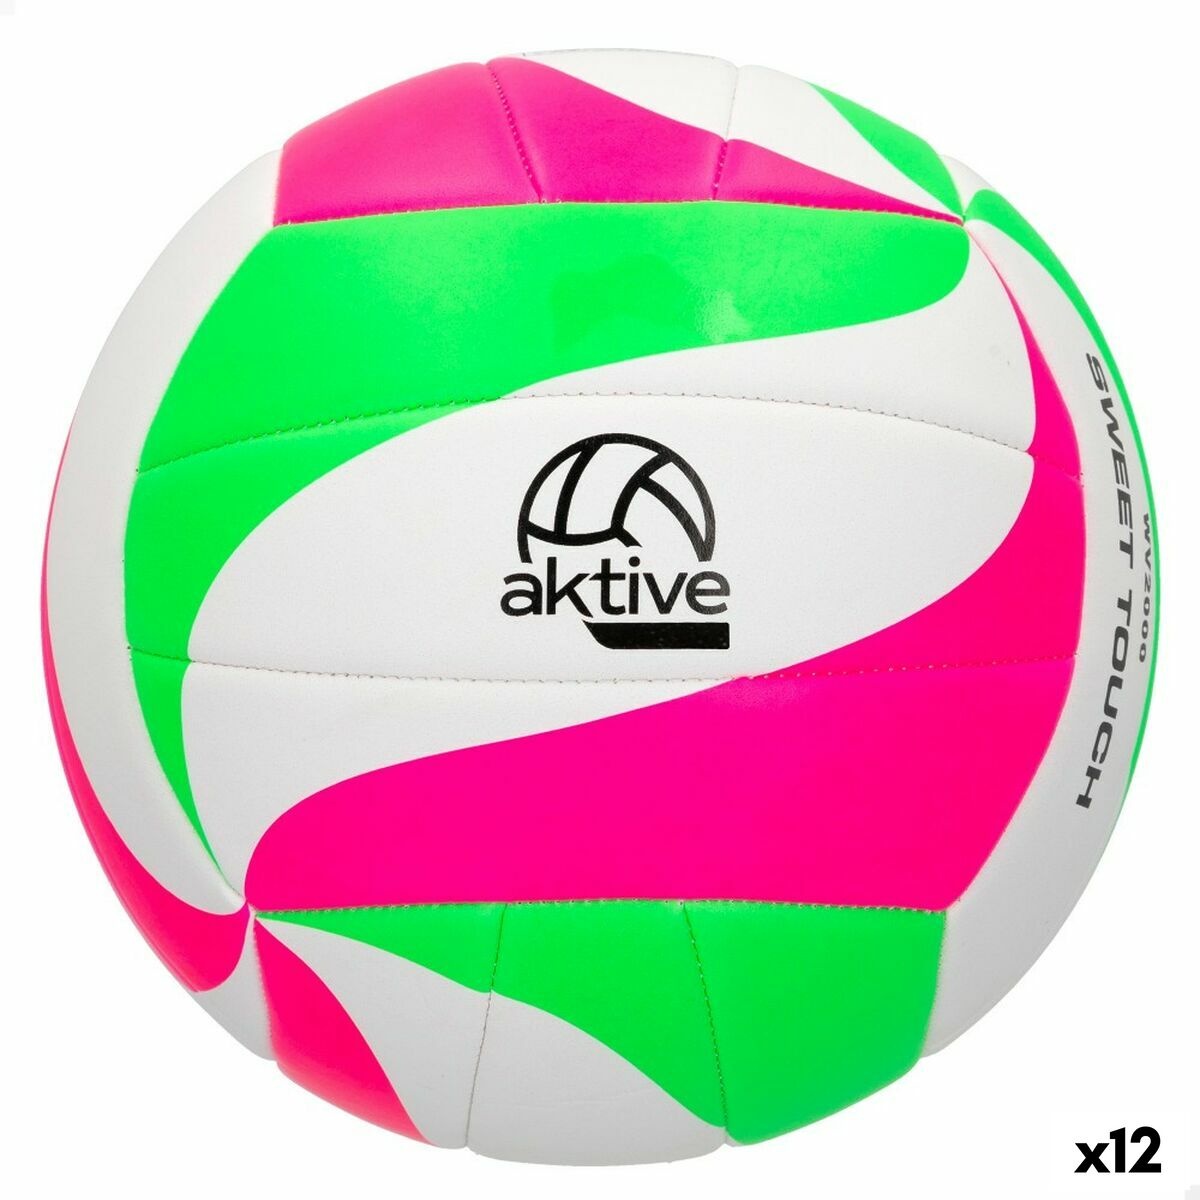
Beach Volleyball Ball Aktive TPU (12 Units)
Keep fit and discover the sector's latest new releases to perform sports with the best guarantees! Purchase Beach Volleyball Ball Aktive TPU (12 Units) at the best price and enjoy a healthy life! Important information: Assorted designs sent randomly according to stock Image might not show all assorted models available Type: Volleyball Ball Material: TPU Units: 12 Units From 5,29 / u General Product Safety Regulations information: COLOR BABY S.L. Calle Córdoba, 15 - Pol. Ind. Alfás I, 03440 Ibi (ALICANTE - España ) 03440 - Ibi +34965551158 info@colorbaby.es https://www.colorbaby.es/
Brand: Aktive
Category: Sporting Goods > Athletics > Volleyball > Volleyballs